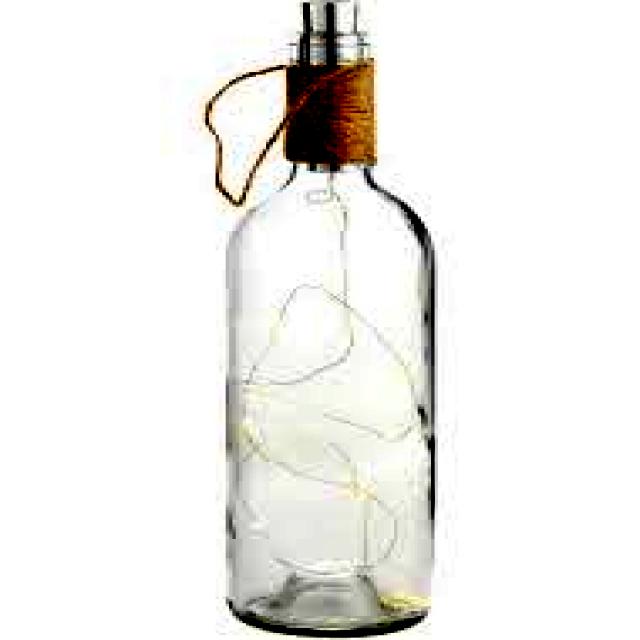
Label: Glass